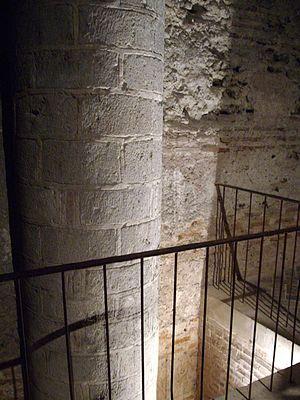
La cathédrale Notre-Dame de Chartres est une cathédrale catholique romaine située au coeur de la ville de Chartres dans le département français d'Eure-et-Loir, en région Centre-Val de Loire. Siège du diocèse de Chartres, elle est l'un des monuments emblématiques de l'architecture gothique.